FPGA prototyping

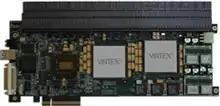
Aldec's HES-7 ASIC prototyping solution

System RTL designs or netlists will have to be partitioned onto each FPGA to be able to fit the design onto the prototyping platform. This introduces new challenges for the engineer since manual partitioning requires tremendous effort and frequently results in poor speed (of the design under test). If the number or partitions can be reduced or the entire design can be placed onto a single FPGA, the implementation of the design onto the prototyping platform becomes easier.